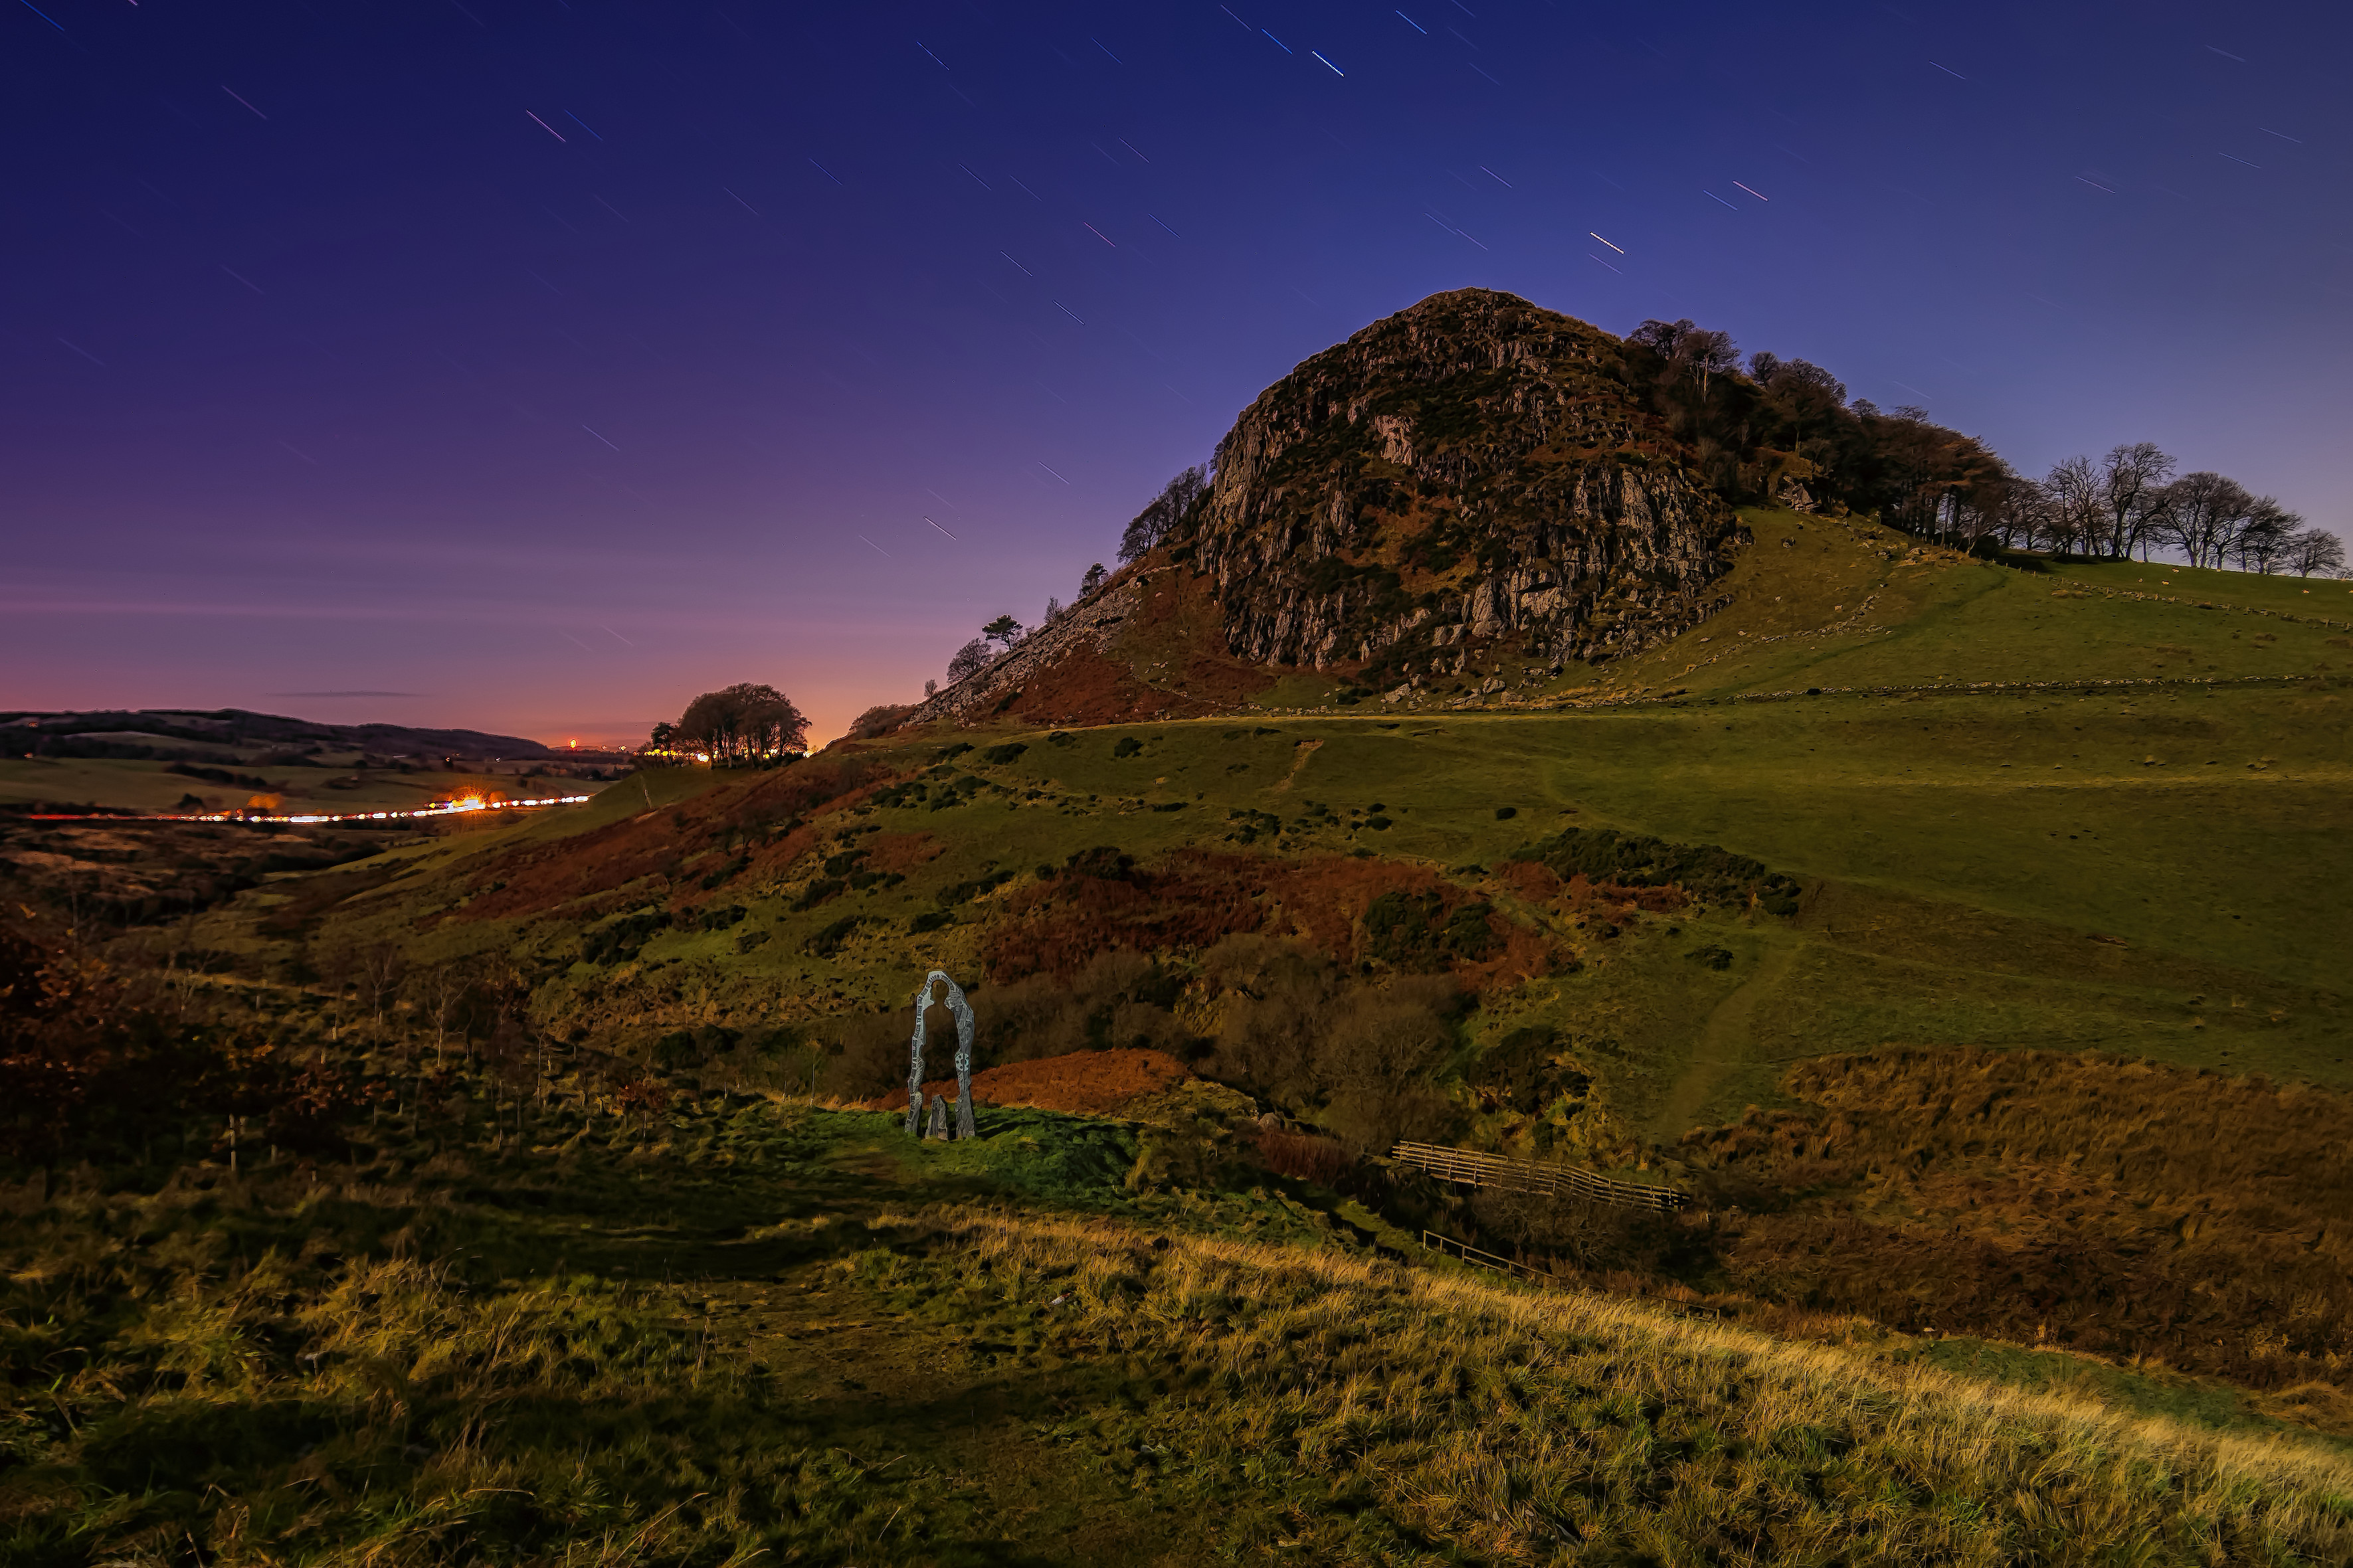
landscape, coast, tree, nature, rock, horizon, wilderness, mountain, cloud, sky, sunset, night, morning, hill, dawn, valley, mountain range, panorama, dusk, evening, terrain, moonlight, plateau, longexposure, scotland, ayrshire, loudounhill, rural area, aerial photography, geographical feature, mountainous landforms